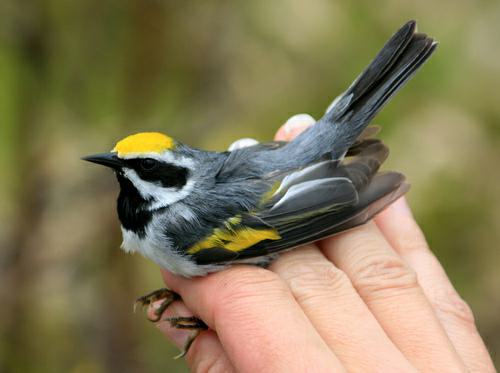
A photo of a golden winged warbler